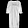
Label: Dress